John P. McConnell (general)

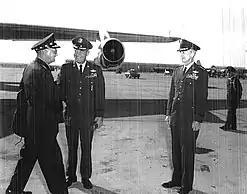
Air Force Chief of Staff General John P. McConnell greeted by Commanders of The Strategic Air Command General Joseph J. Nazzaro and Air Force Vice Chief of Staff General Bruce K. Holloway at Strategic Air Command's Headquarters in Offutt Air Force Base, Omaha, Nebraska, August 1, 1968.

This was followed by a four-year tour as director of Plans at Headquarters Strategic Air Command, Offutt Air Force Base, Nebraska. In 1957 he was named commander of Second Air Force, Barksdale Air Force Base, Louisiana, and four years later returned to Strategic Air Command to become vice commander in chief.